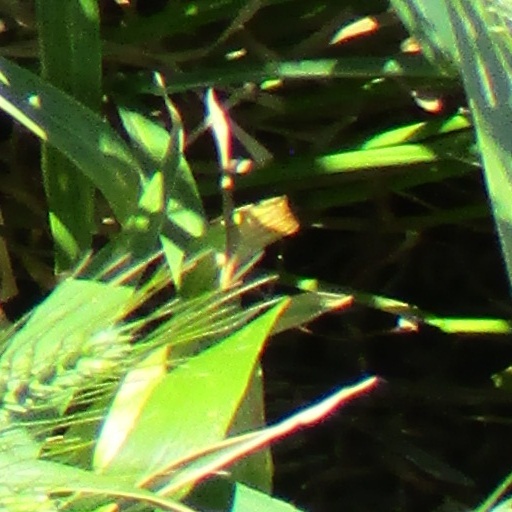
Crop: wheat